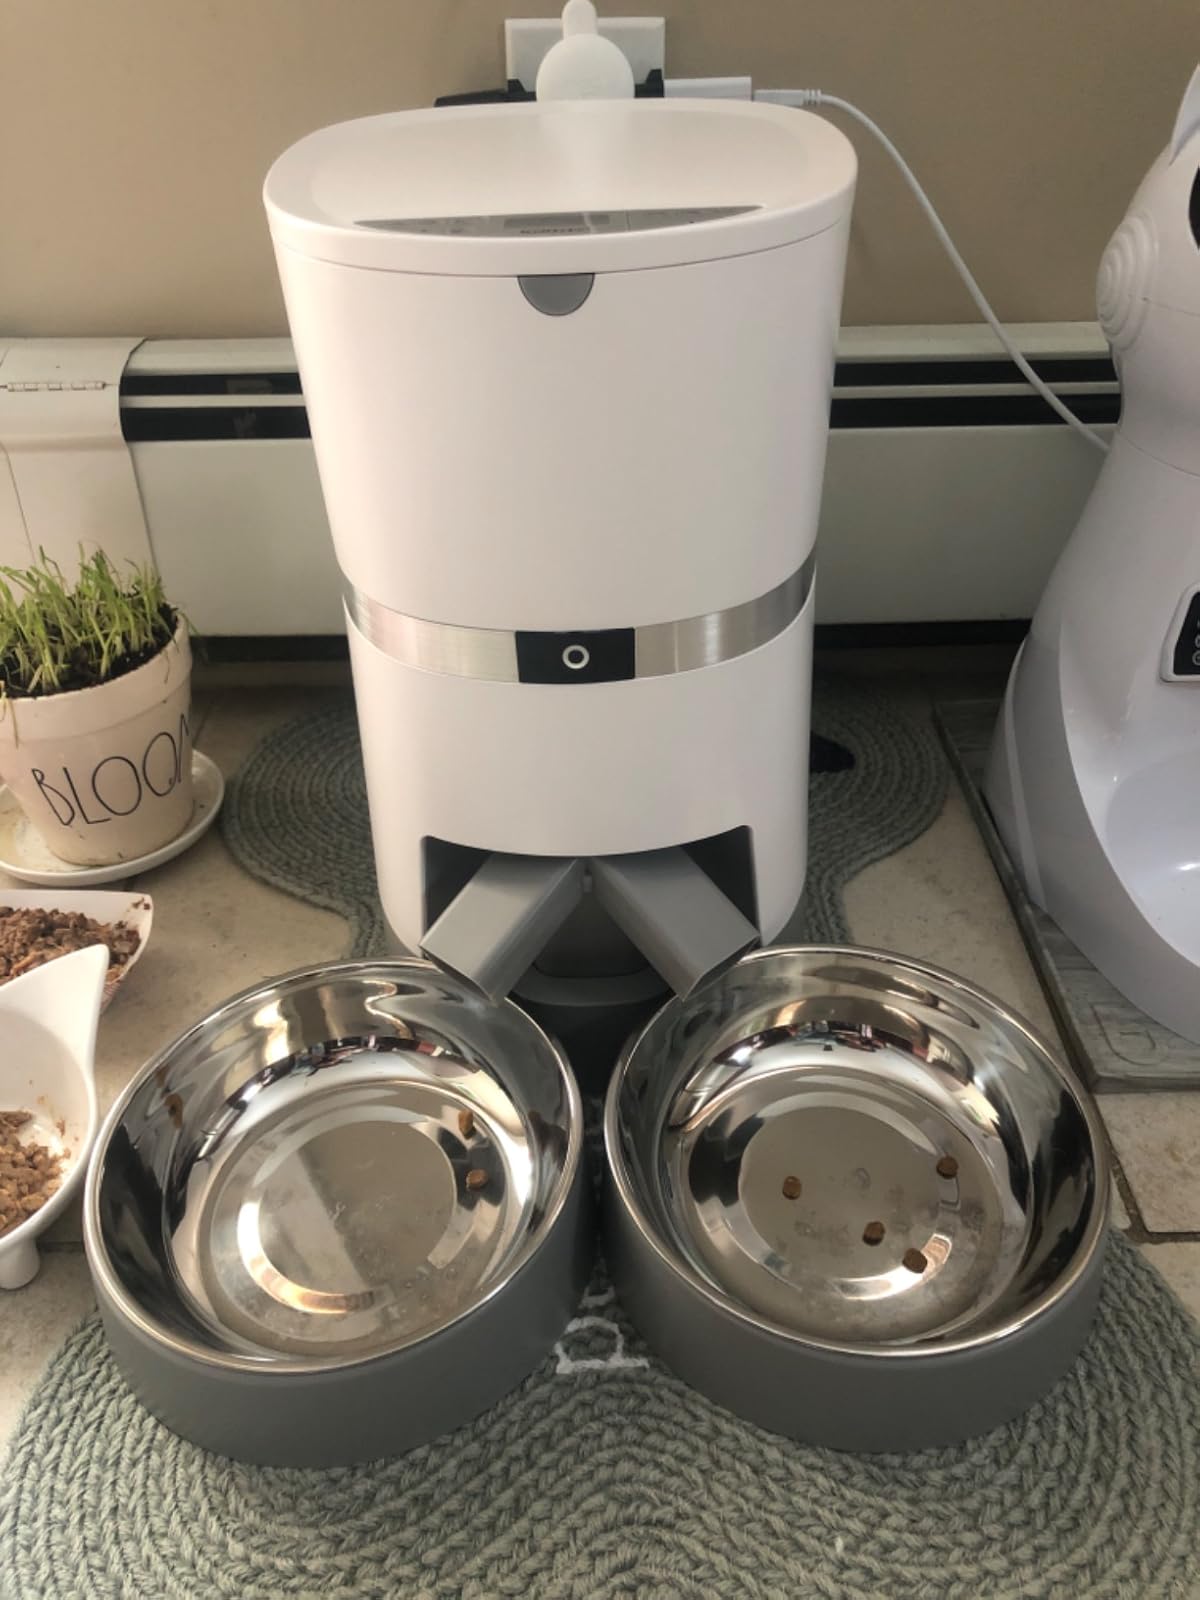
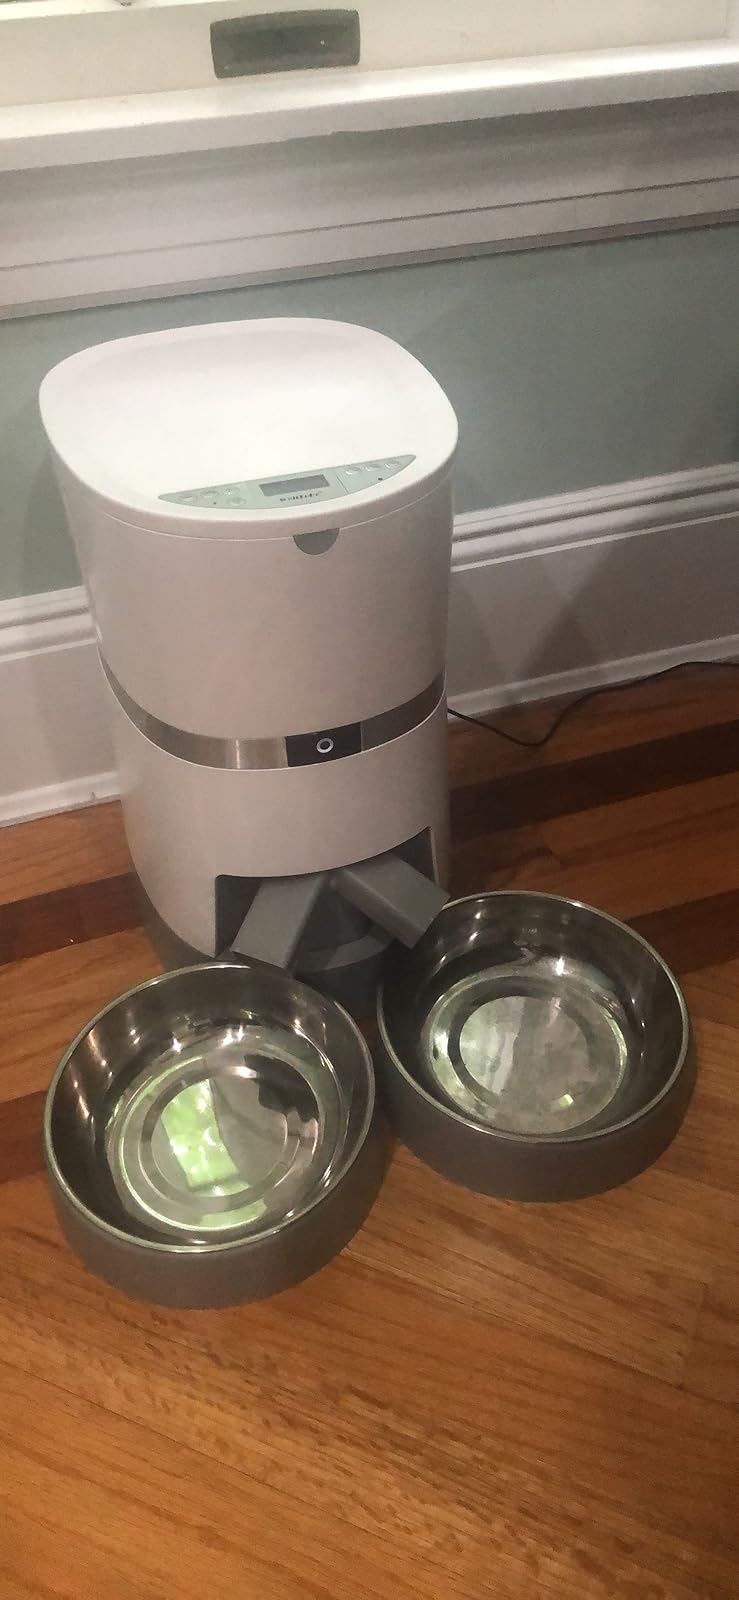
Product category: items_feeder
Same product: yes